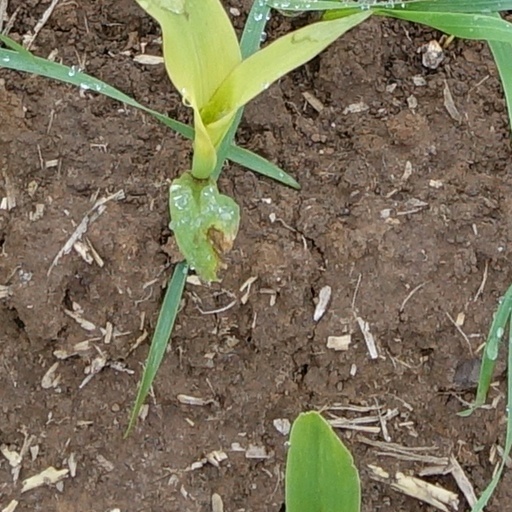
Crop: wheat